Schlangenberg Nature Reserve

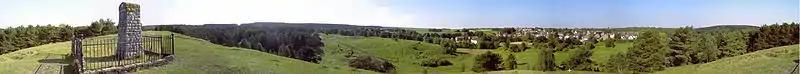
360° View from the Schlangenberg

The nature reserve of Schlangenberg which means "snake-mountain" is located in the west of Germany close to the Dutch and Belgian border. The reserve is near the village Breinigerberg, 15 kilometres from Aachen or 7 kilometres distant from the city of Stolberg (Rhineland). "Schlangenberg" itself is a small hill peaking 276 m above sea level.